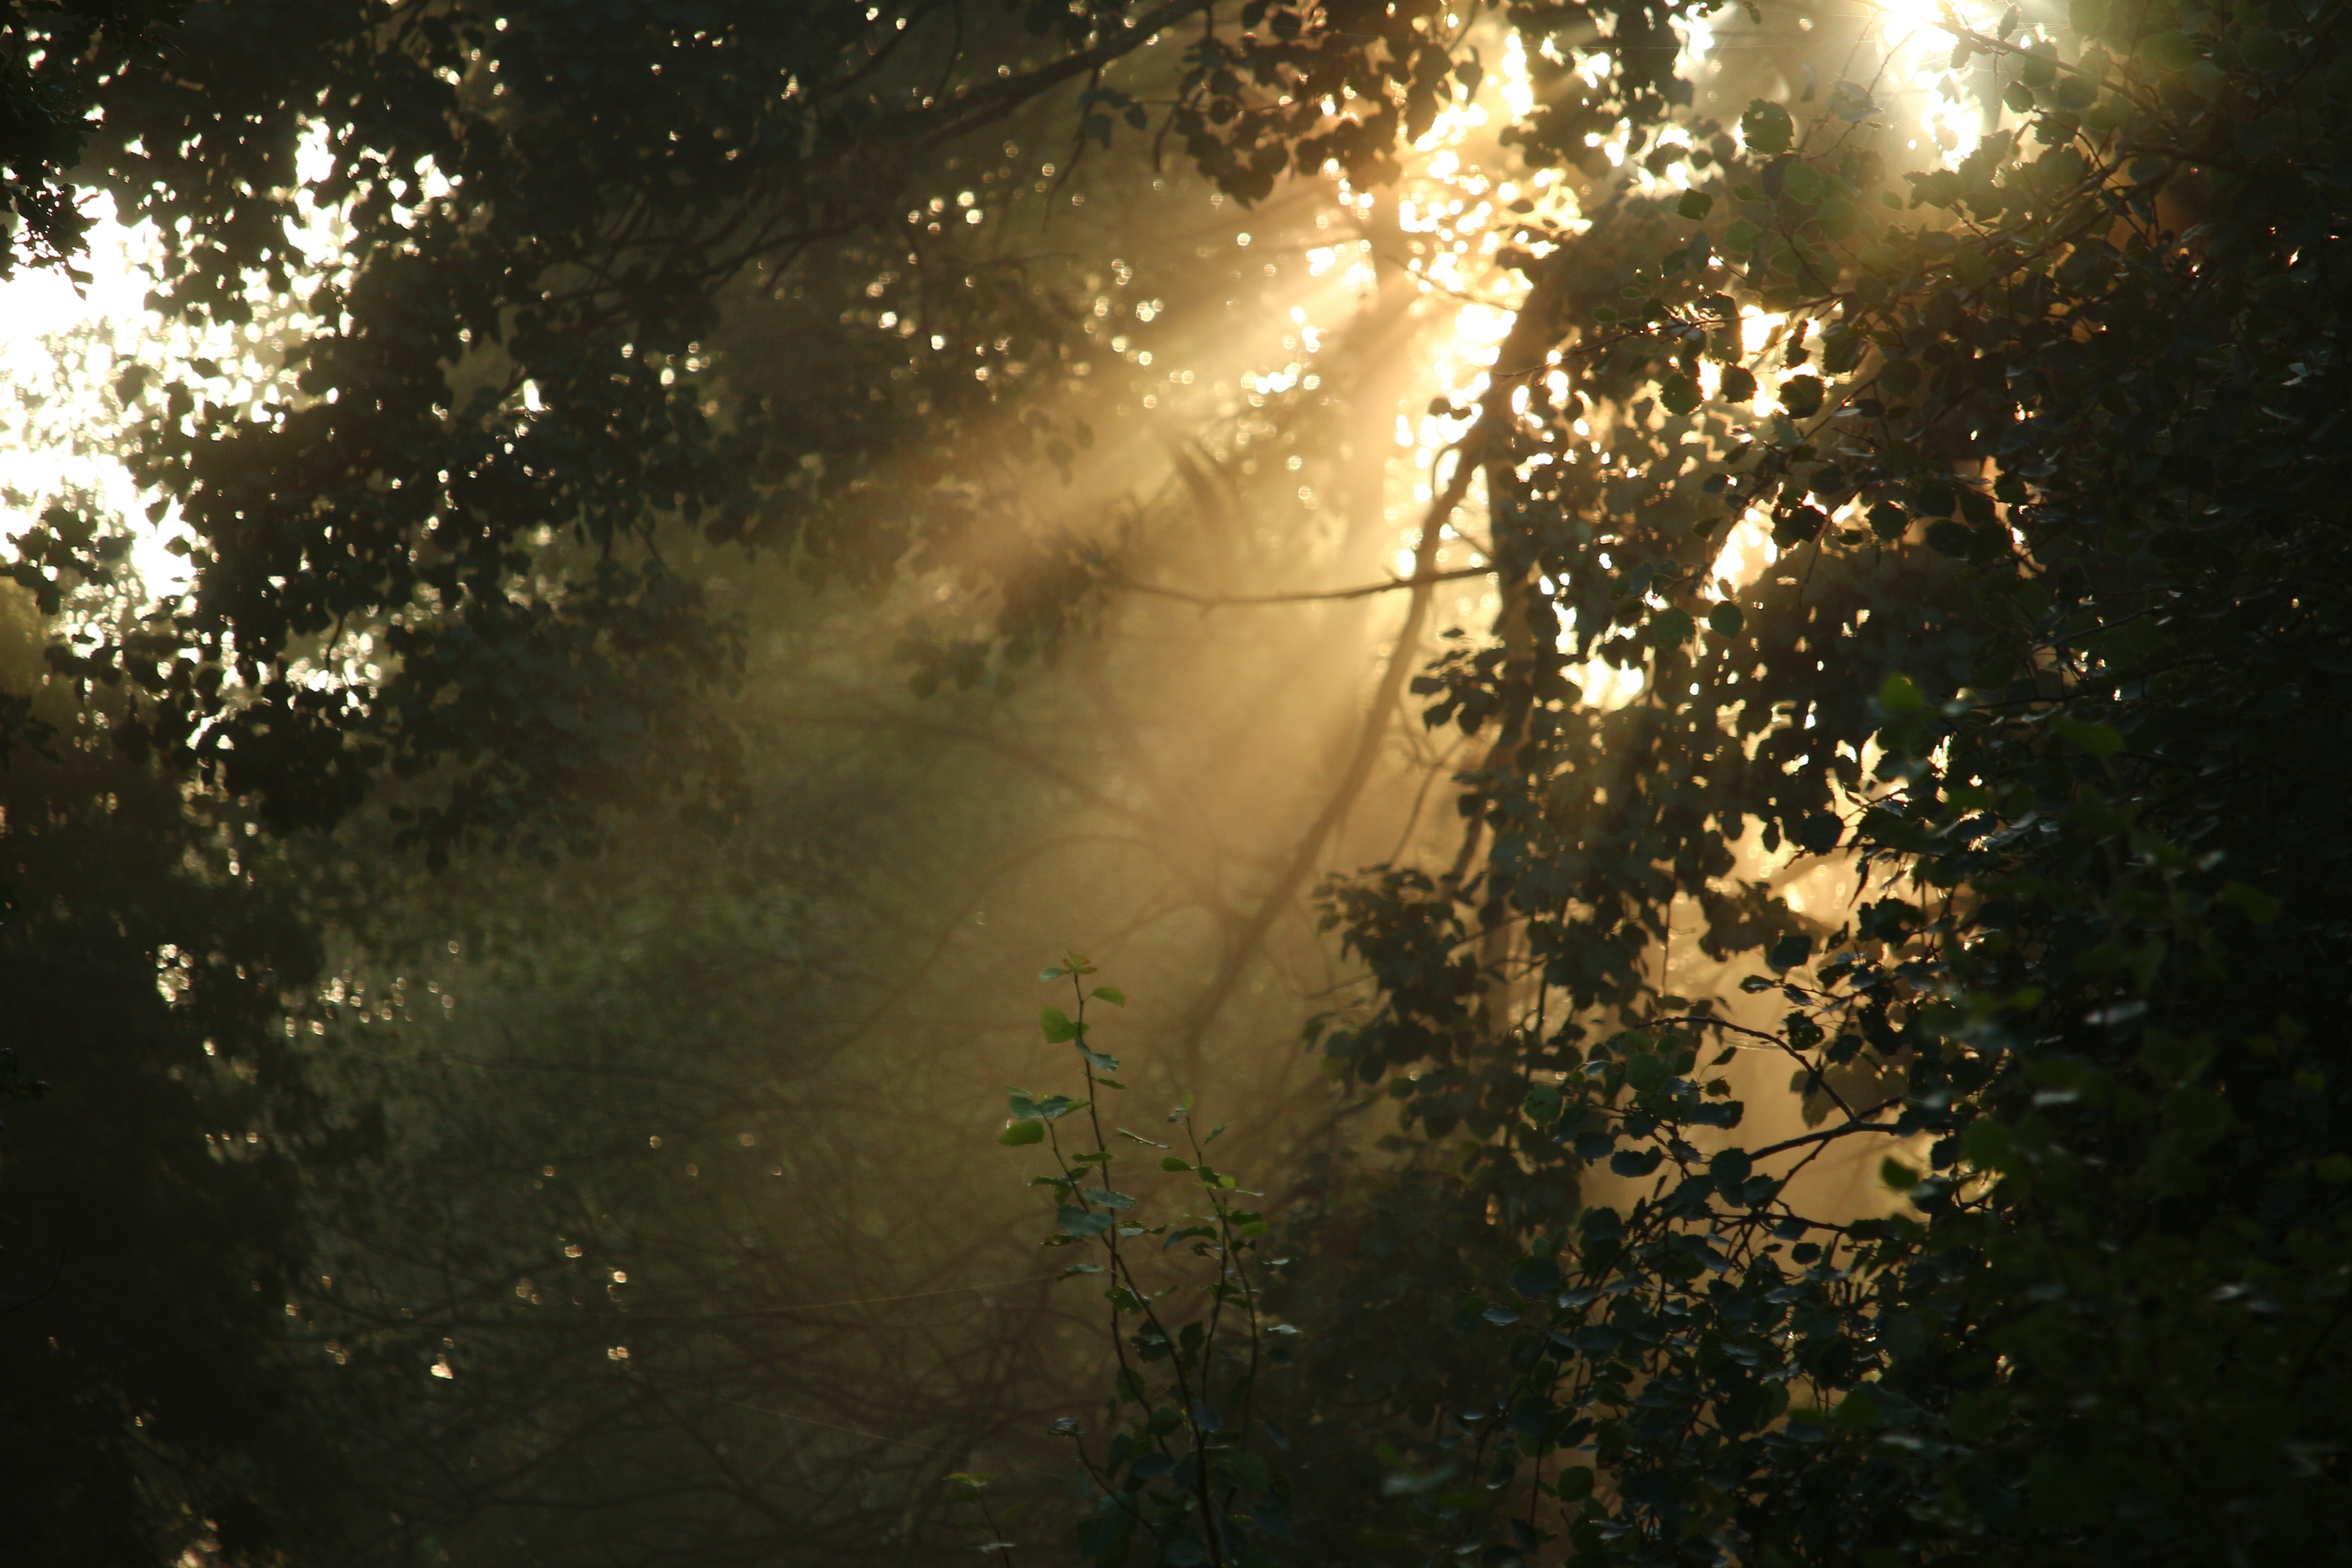
tree, nature, forest, branch, light, sun, fog, night, sunlight, morning, leaf, mystical, reflection, autumn, darkness, trees, leaves, mood, away, autumn forest, morning light, early in the morning, astronomical object, atmospheric phenomenon